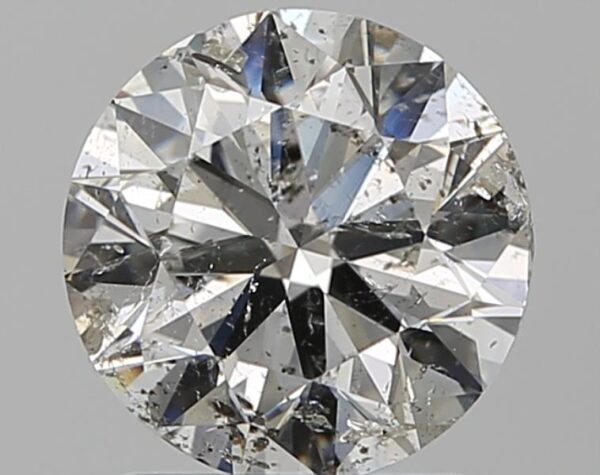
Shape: round
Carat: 1.5
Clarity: SI2
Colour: H
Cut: VG
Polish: VG
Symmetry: VG
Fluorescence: N
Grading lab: IGI
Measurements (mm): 7.27 x 7.23 x 4.46